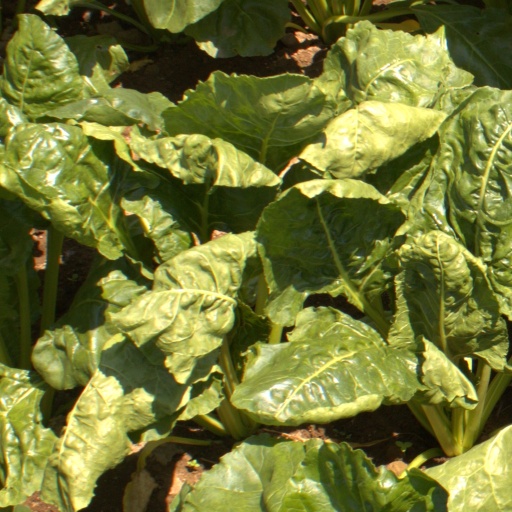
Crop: sugar beet